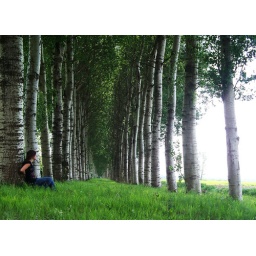
I spent most of my day driving around the country, so sitting down in the grass was a nice change.